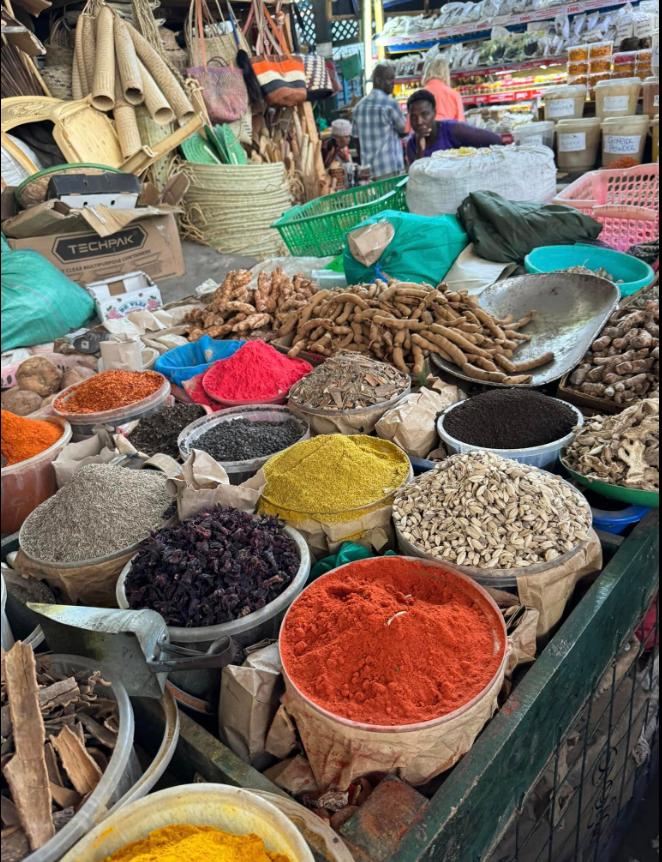
Bidhaa mbalimbali zimejazwa kwenye ndoo ndogo na kuwekwa sokoni. Bidhaa hizi zinaonekana kuwa ni viungo na dawa za asili za rangi tofauti tofauti. Viungo hivi ni pamoja na poda nyekundu, manjano, nyeusi na nyingine zenye rangi ya kahawia. Nyuma ya bidhaa hizi kuna watu wengine na bidhaa nyingine zilizopangwa.